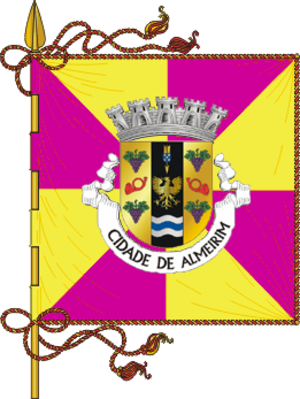
Dreux est une commune française située dans le département d'Eure-et-Loir en région Centre-Val de Loire. C’est la deuxième plus grande ville du département par sa population après Chartres.